Hoarding disorder

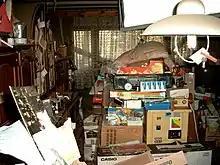
Compulsive hoarding in an apartment

Hoarding disorder (HD) or Plyushkin's disorder is a mental disorder characterised by persistent difficulty in parting with possessions and engaging in excessive acquisition of items that are not needed or for which no space is available. This results in severely cluttered living spaces, distress, and impairment in personal, family, social, educational, occupational, or other important areas of functioning. Excessive acquisition is characterized by repetitive urges or behaviours related to amassing or buying property. Difficulty discarding possessions is characterized by a perceived need to save items and distress associated with discarding them. Accumulation of possessions results in living spaces becoming cluttered to the point that their use or safety is compromised. It is recognised by the eleventh revision of the International Classification of Diseases (ICD-11) and the Diagnostic and Statistical Manual of Mental Disorders, 5th edition (DSM-5).